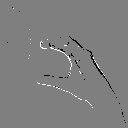
ASL letter: c